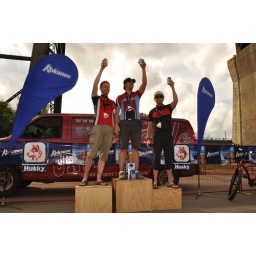
From the Edmonton Canada Cup mountain bike race, July 11th, 2010 in Edmonton, Alberta, Canada.